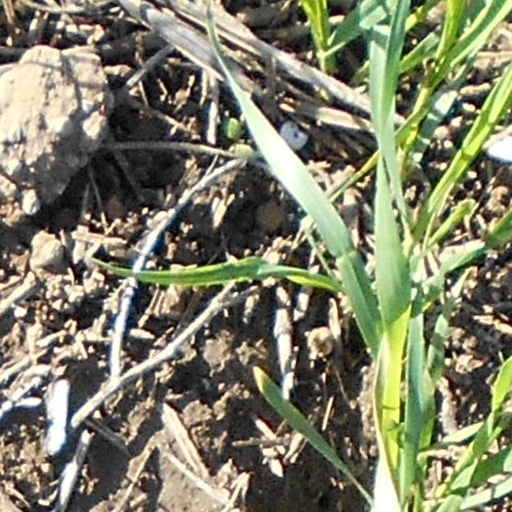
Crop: wheat